John Solomon Hendrix House

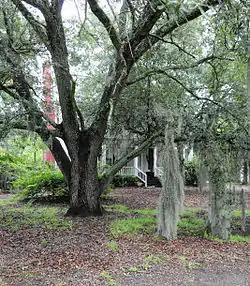
John Solomon Hendrix House, August 2012

John Solomon Hendrix House, also known as the Sol Hendrix House, is a historic home located near Lexington, Lexington County, South Carolina. It was built about 1850, and is a two-story, rectangular, weatherboarded frame farmhouse. It has a gable roof and exterior end chimneys. The front façade features a double tiered porch supported by square wood posts.